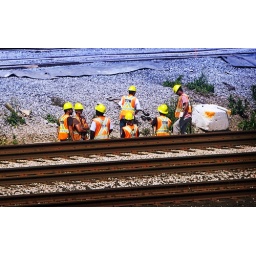
Seven men in yellow hats working down by the train tracks.